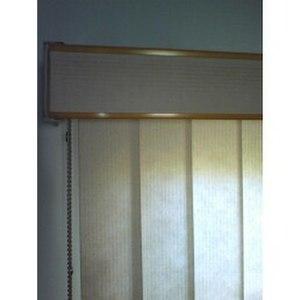
Store coulissant / panneaux japonais.